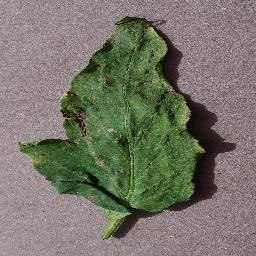
Label: Tomato___Target_Spot